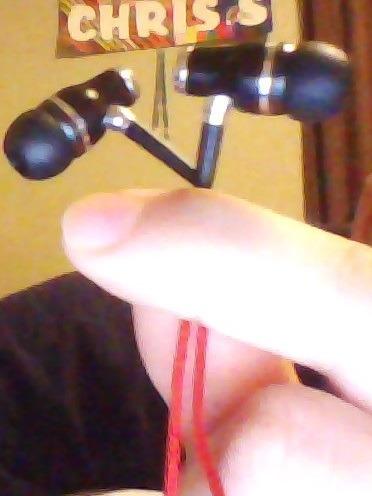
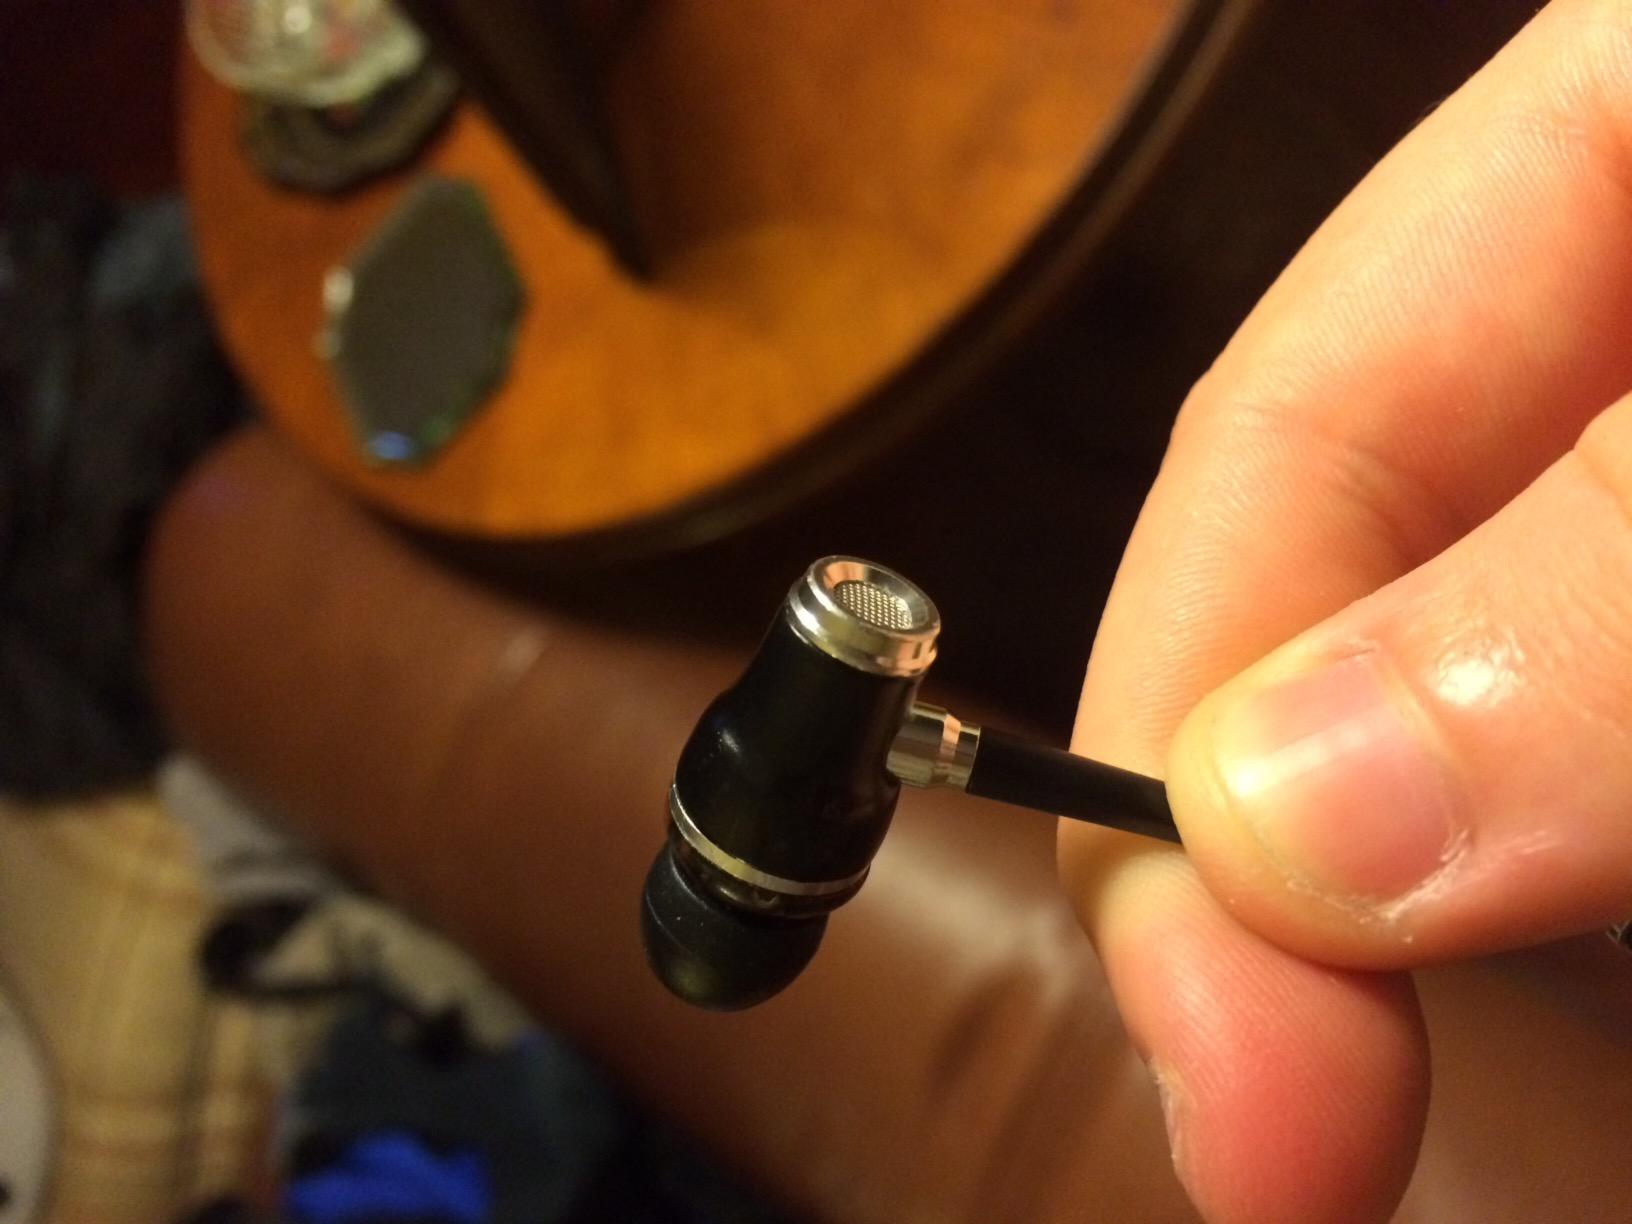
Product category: headphones
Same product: yes